Career of Lionel Messi

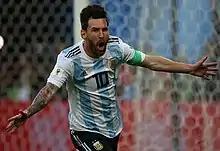
Messi celebrates his goal against Nigeria at the 2018 FIFA World Cup.

Due to his form in the previous season, Messi was not nominated for the Ballon d'Or award for the first time since 2005. On 21 August, Messi provided a long-range assist for Mbappé, clocked at eight seconds, for Ligue 1's second-fastest goal ever scored, before also scoring a goal in 7–1 away win over Lille. The following matches, after registering six goal contributions, including one goal and five assists, Messi was named Ligue 1's Player of the Month in September. On 14 September, Messi scored the equaliser in a 3–1 away win over Maccabi Haifa in the Champions League, becoming the first player in history to score in 18 consecutive Champions League seasons. On 5 October, he scored in a 1–1 away draw against Benfica at the Estádio da Luz, becoming the only player in the competition's history to score against 40 different Champions League opponents. On 25 October, Messi scored twice and assisted twice in a 7–2 Champions League win at home against Maccabi Haifa, setting the record for the most goals scored from outside the 18-yard box in the competition, with 23 goals. He also became the oldest player in the competition's history to score multiple goals and provide multiple assists in a single game. Four days later, Messi scored his twelfth goal of the season in a 4–3 win over Troyes, surpassing his total output of the prior season in just 18 matches.